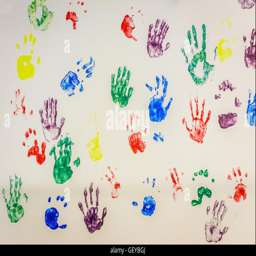
picture of a seamless pattern with a colorful handprints